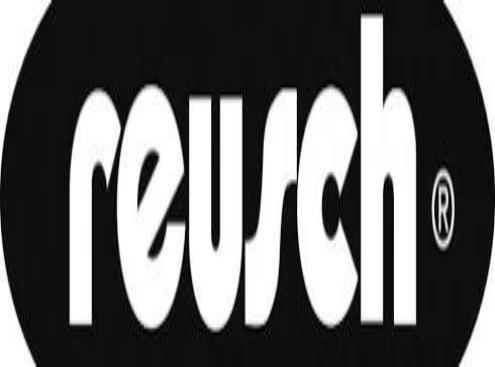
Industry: Clothes